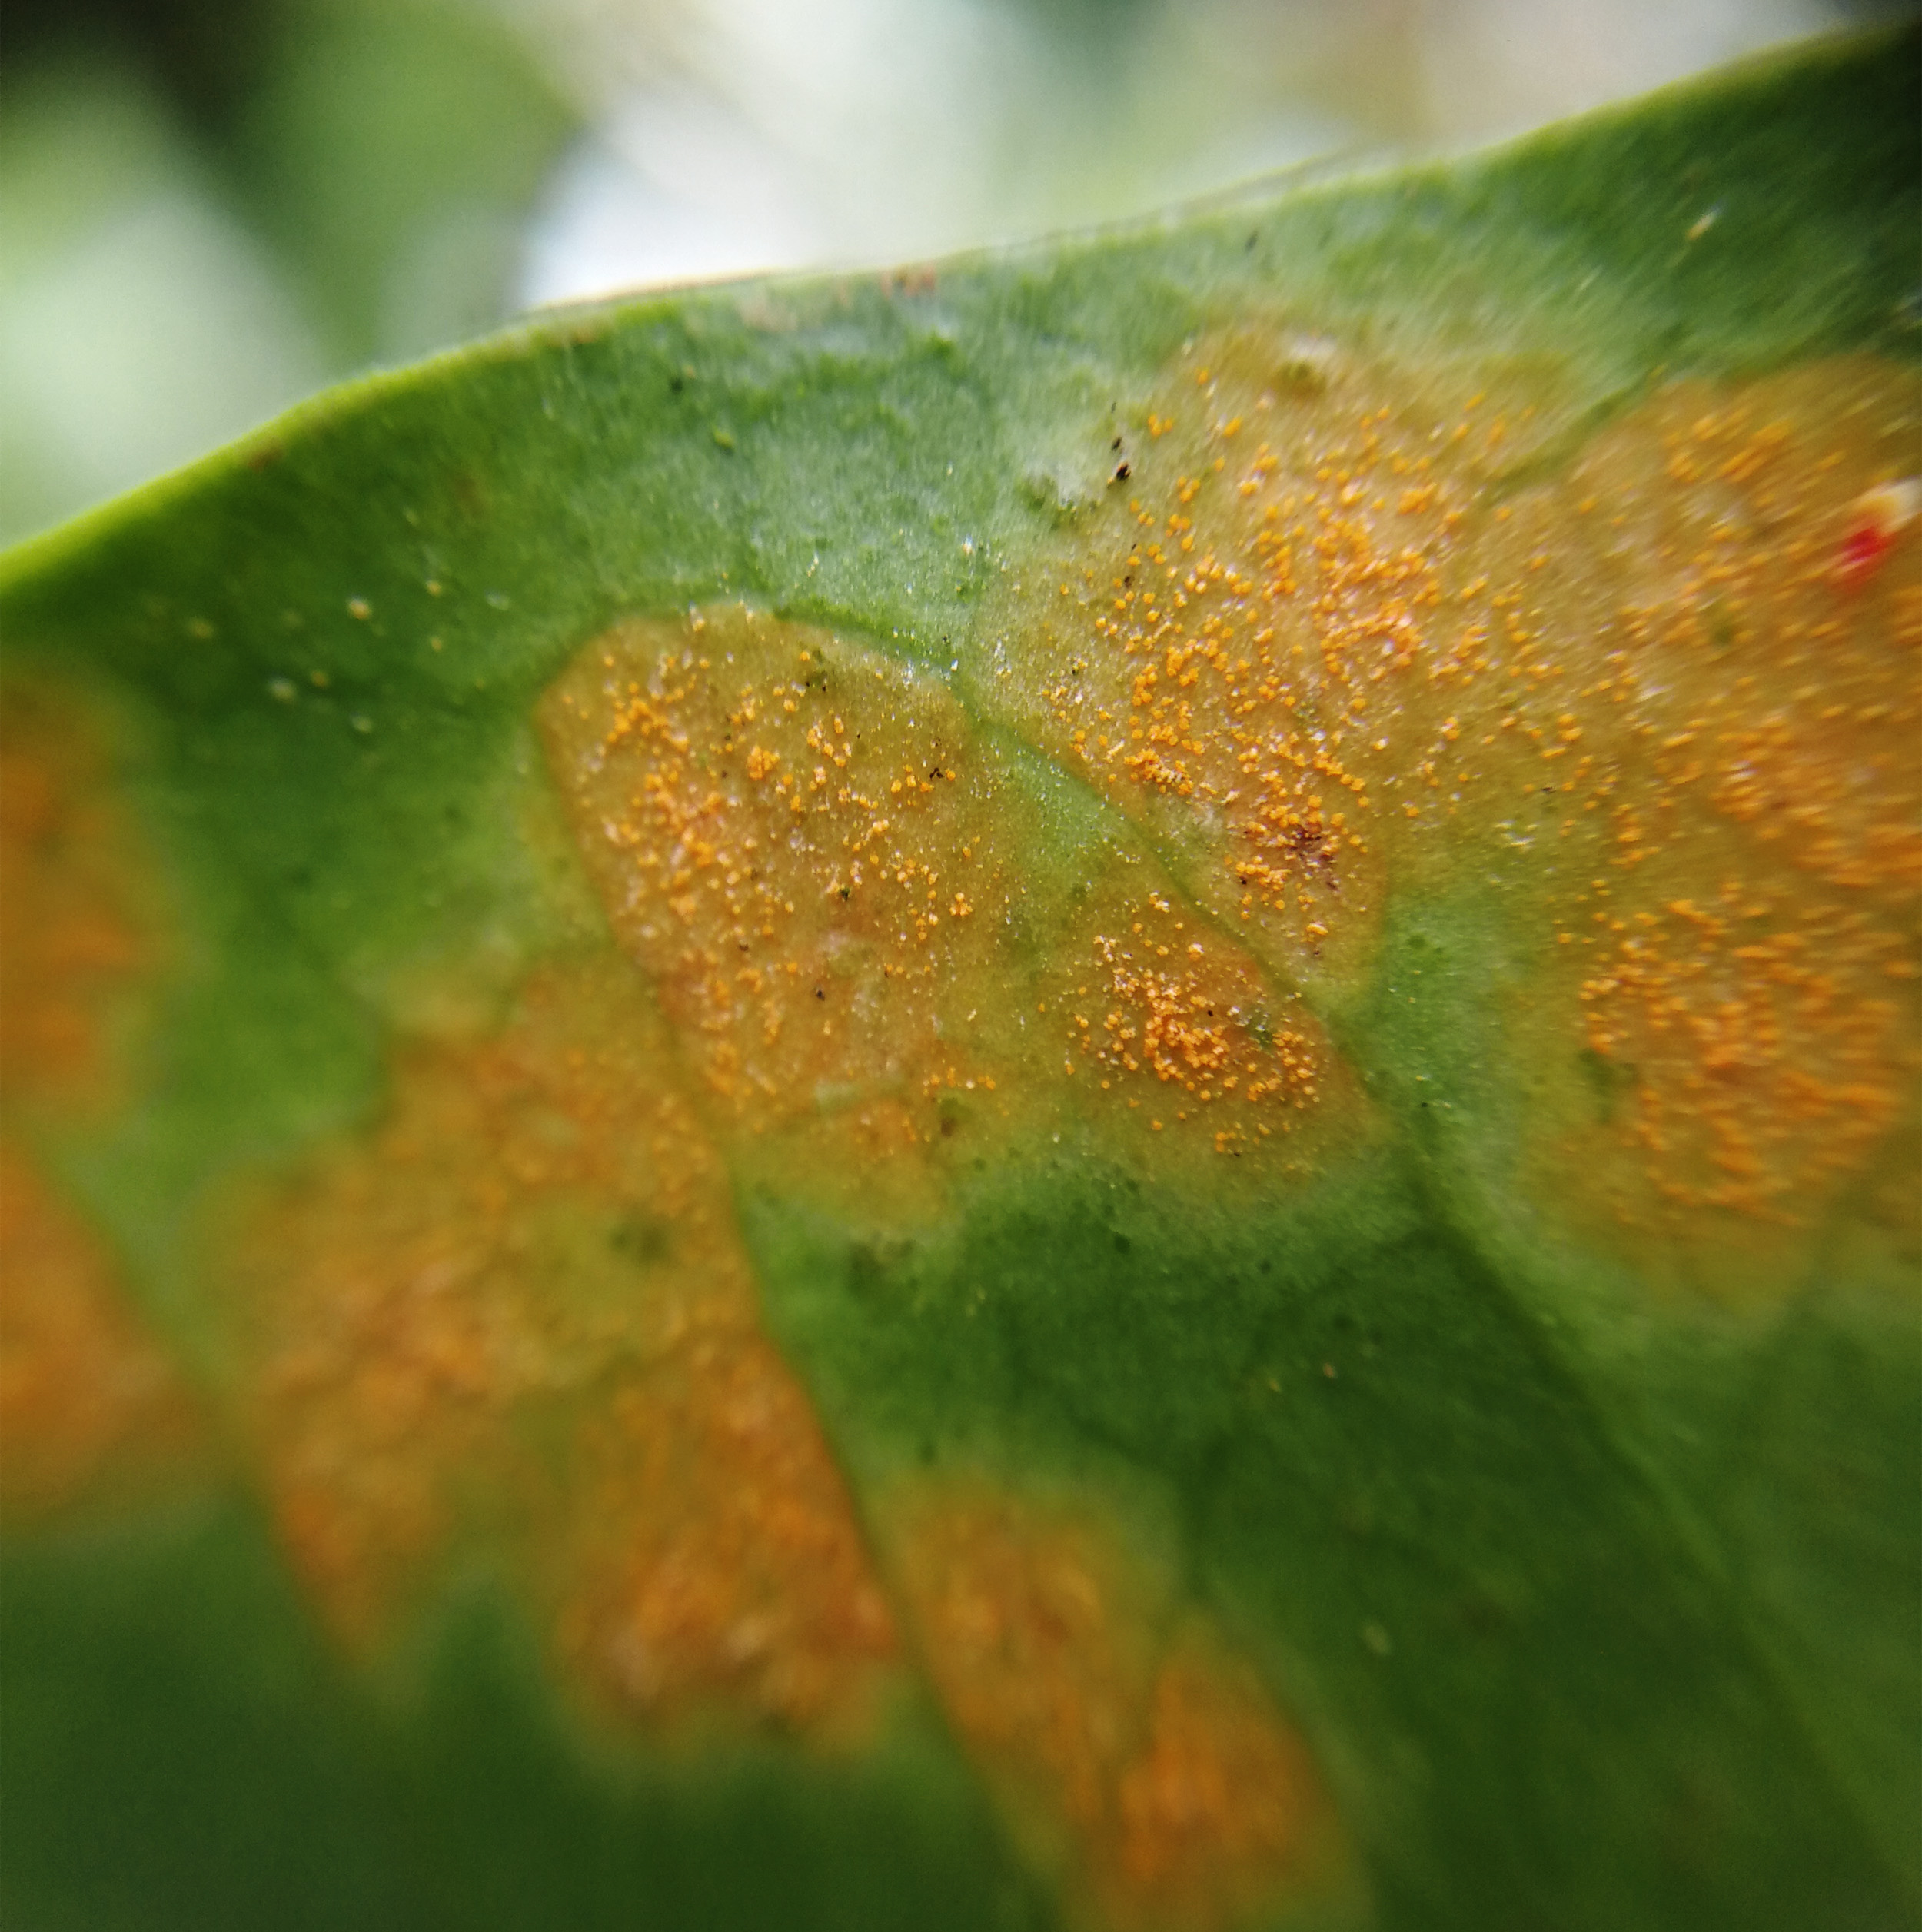
Plant: Coffee
Disease: coffee leaf rust